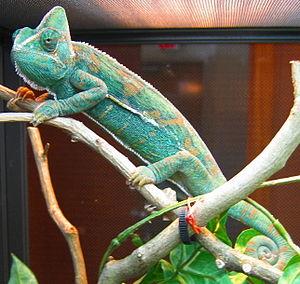
Les chromatophores sont des cellules pigmentaires qui réfléchissent la lumière présente dans le tégument de certains animaux. Ils sont en grande majorité responsables de la couleur de la peau et des yeux des animaux à sang froid et sont créés par la crête neurale durant le développement embryonnaire. Ils sont situés à la surface du tégument de certains Amphibiens, Poissons, Reptiles, Crustacés et Céphalopodes. Les brusques modifications de couleur des téguments, visibles chez certaines espèces, sont dues aux variations de taille des chromatophores, à la migration des pigments ou à la réorientation de lamelles réfléchissantes, sous contrôle hormonal, nerveux ou mixte. Ces modifications de couleur sont souvent employées comme moyen de camouflage par homochromie, mais peuvent aussi être déclenchées par des variations d'humeur, de température, de nature de l'environnement local, ou par le stress.